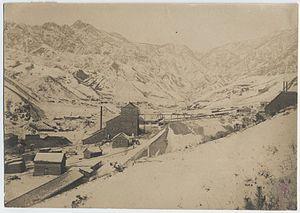
Unsan est un chef-lieu d'arrondissement du Pyongan du Nord, en Corée du Nord, situé à 150 km au nord de Pyongyang.